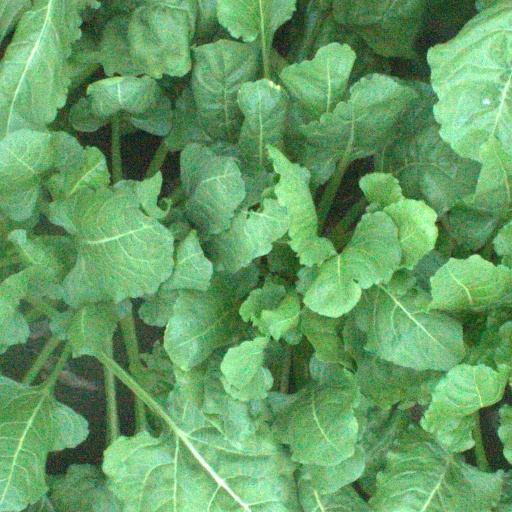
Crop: sugar beet